Paris by Night 80

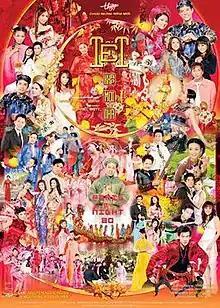
Poster for PBN 80

Paris By Night 80: Tết Khắp Mọi Nhà ("Lunar New Year Among Every House") is a "Paris By Night" program produced by Thúy Nga that was filmed at Studio 40 of the Canadian Broadcasting Centre in Toronto, Canada on October 29, 2005.